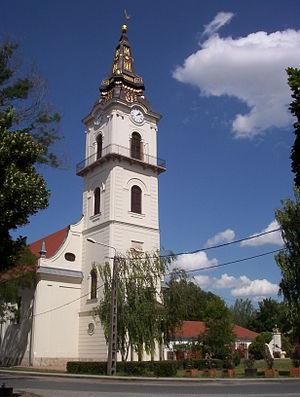
Kunszentmiklós est une localité hongroise, ayant le rang de ville dans le comitat de Bács-Kiskun. Elle est le chef-lieu de la micro-région de Kunszentmiklós.